Kyoto Gaidai Nishi High School

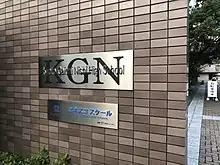
Main gate of Kyoto Gaidai Nishi High School with name plate and UNESCO School plate

KGN's student population of about 950 (fluctuates year by year) mostly commute from within Kyoto City and surrounding communities, with students also commuting from neighboring prefectures Shiga, Osaka, Hyogo and Nara. There is a small student population of returnee students (students who have lived and studied outside Japan for an extended period of time) and students of mixed ethnical backgrounds. Students are provided an array of extracurricular activities in both sports and culture. KGN also strives to provide students with opportunities to explore a range of topics and interests that would not be covered in conventional high school curricula. Since 1990, all grade 12 students of the International & Cultural Studies course participate in the Kansai High School Model United Nations, whose General Assembly is conducted in English. As a result of this and other activities, KGN was recognized as a UNESCO School in 2013 and was chosen to represent Kyoto Prefecture at the 2014 World Youth Forum on Education for Sustainable Development. In 2017, KGN was recognized as a Tokyo 2020 Olympic & Paralympic Education School.